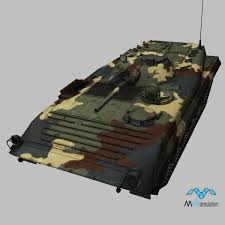
Label: BMP-1